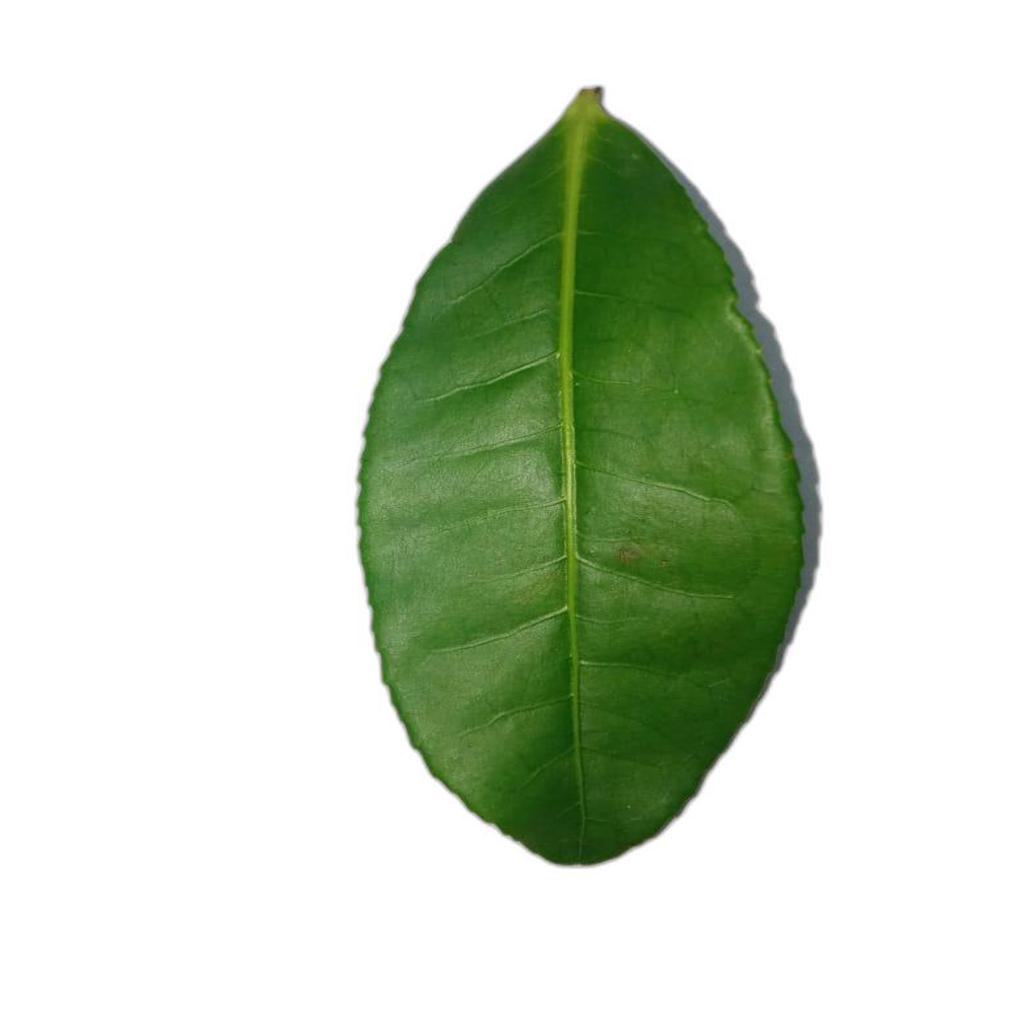
Label: Healthy